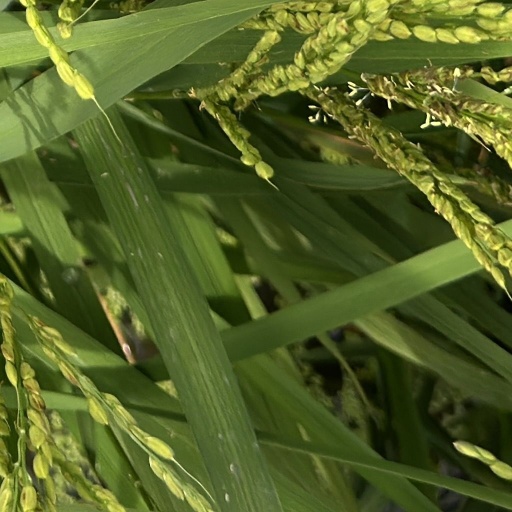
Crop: rice